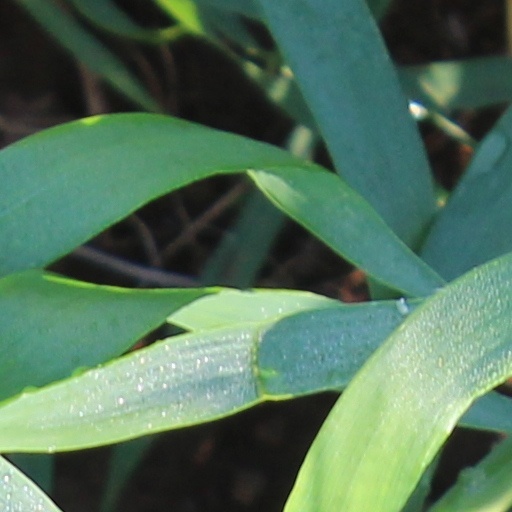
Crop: wheat